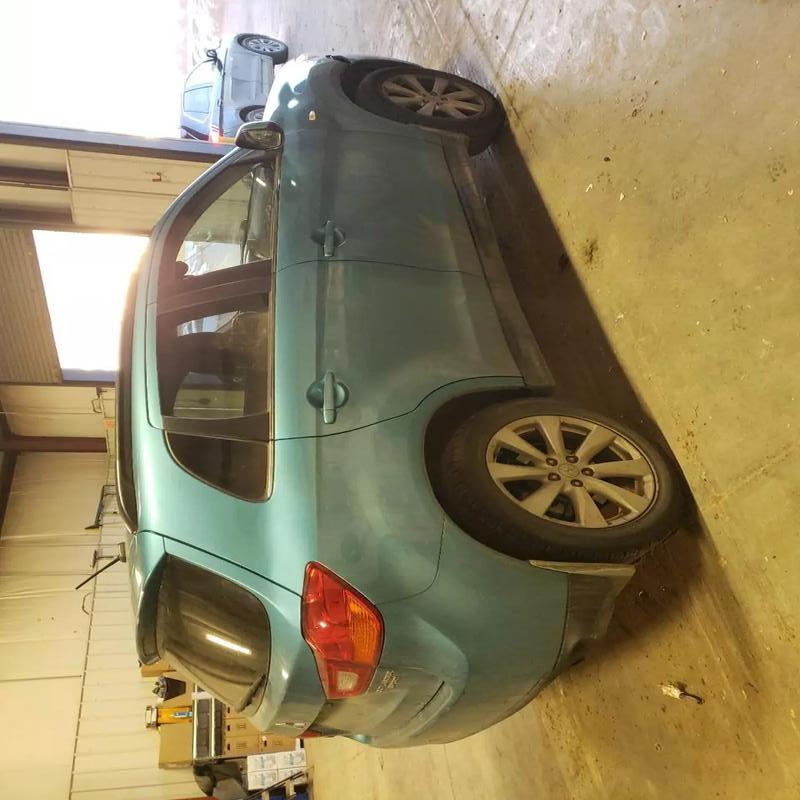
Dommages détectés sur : porte avant droite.
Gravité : mineur